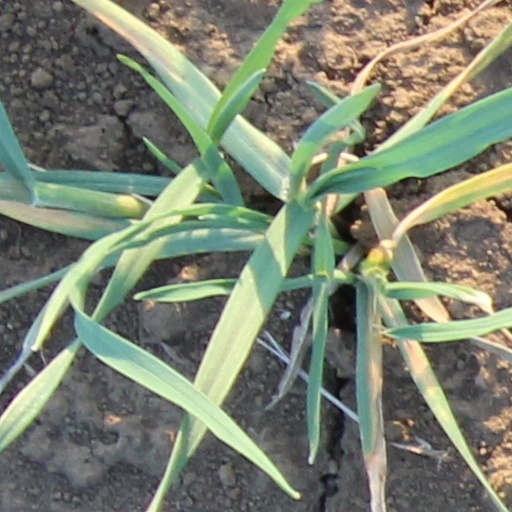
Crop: wheat